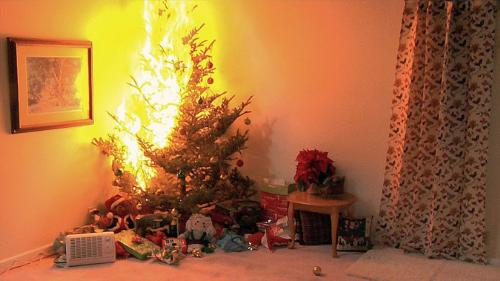
Fire: yes
Smoke: no